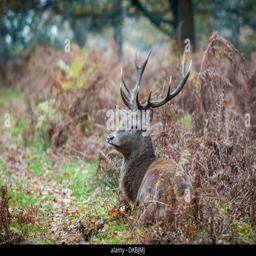
a red deer stag resting in the bracken